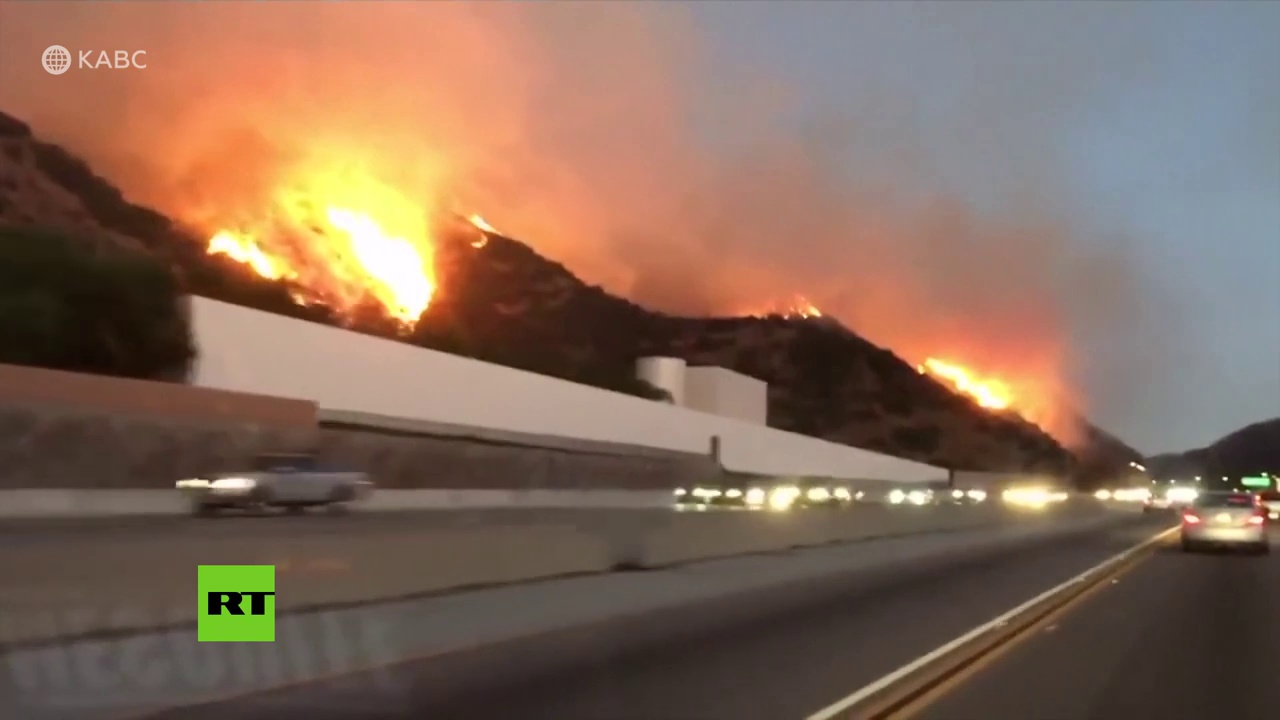
Fire: yes
Smoke: yes